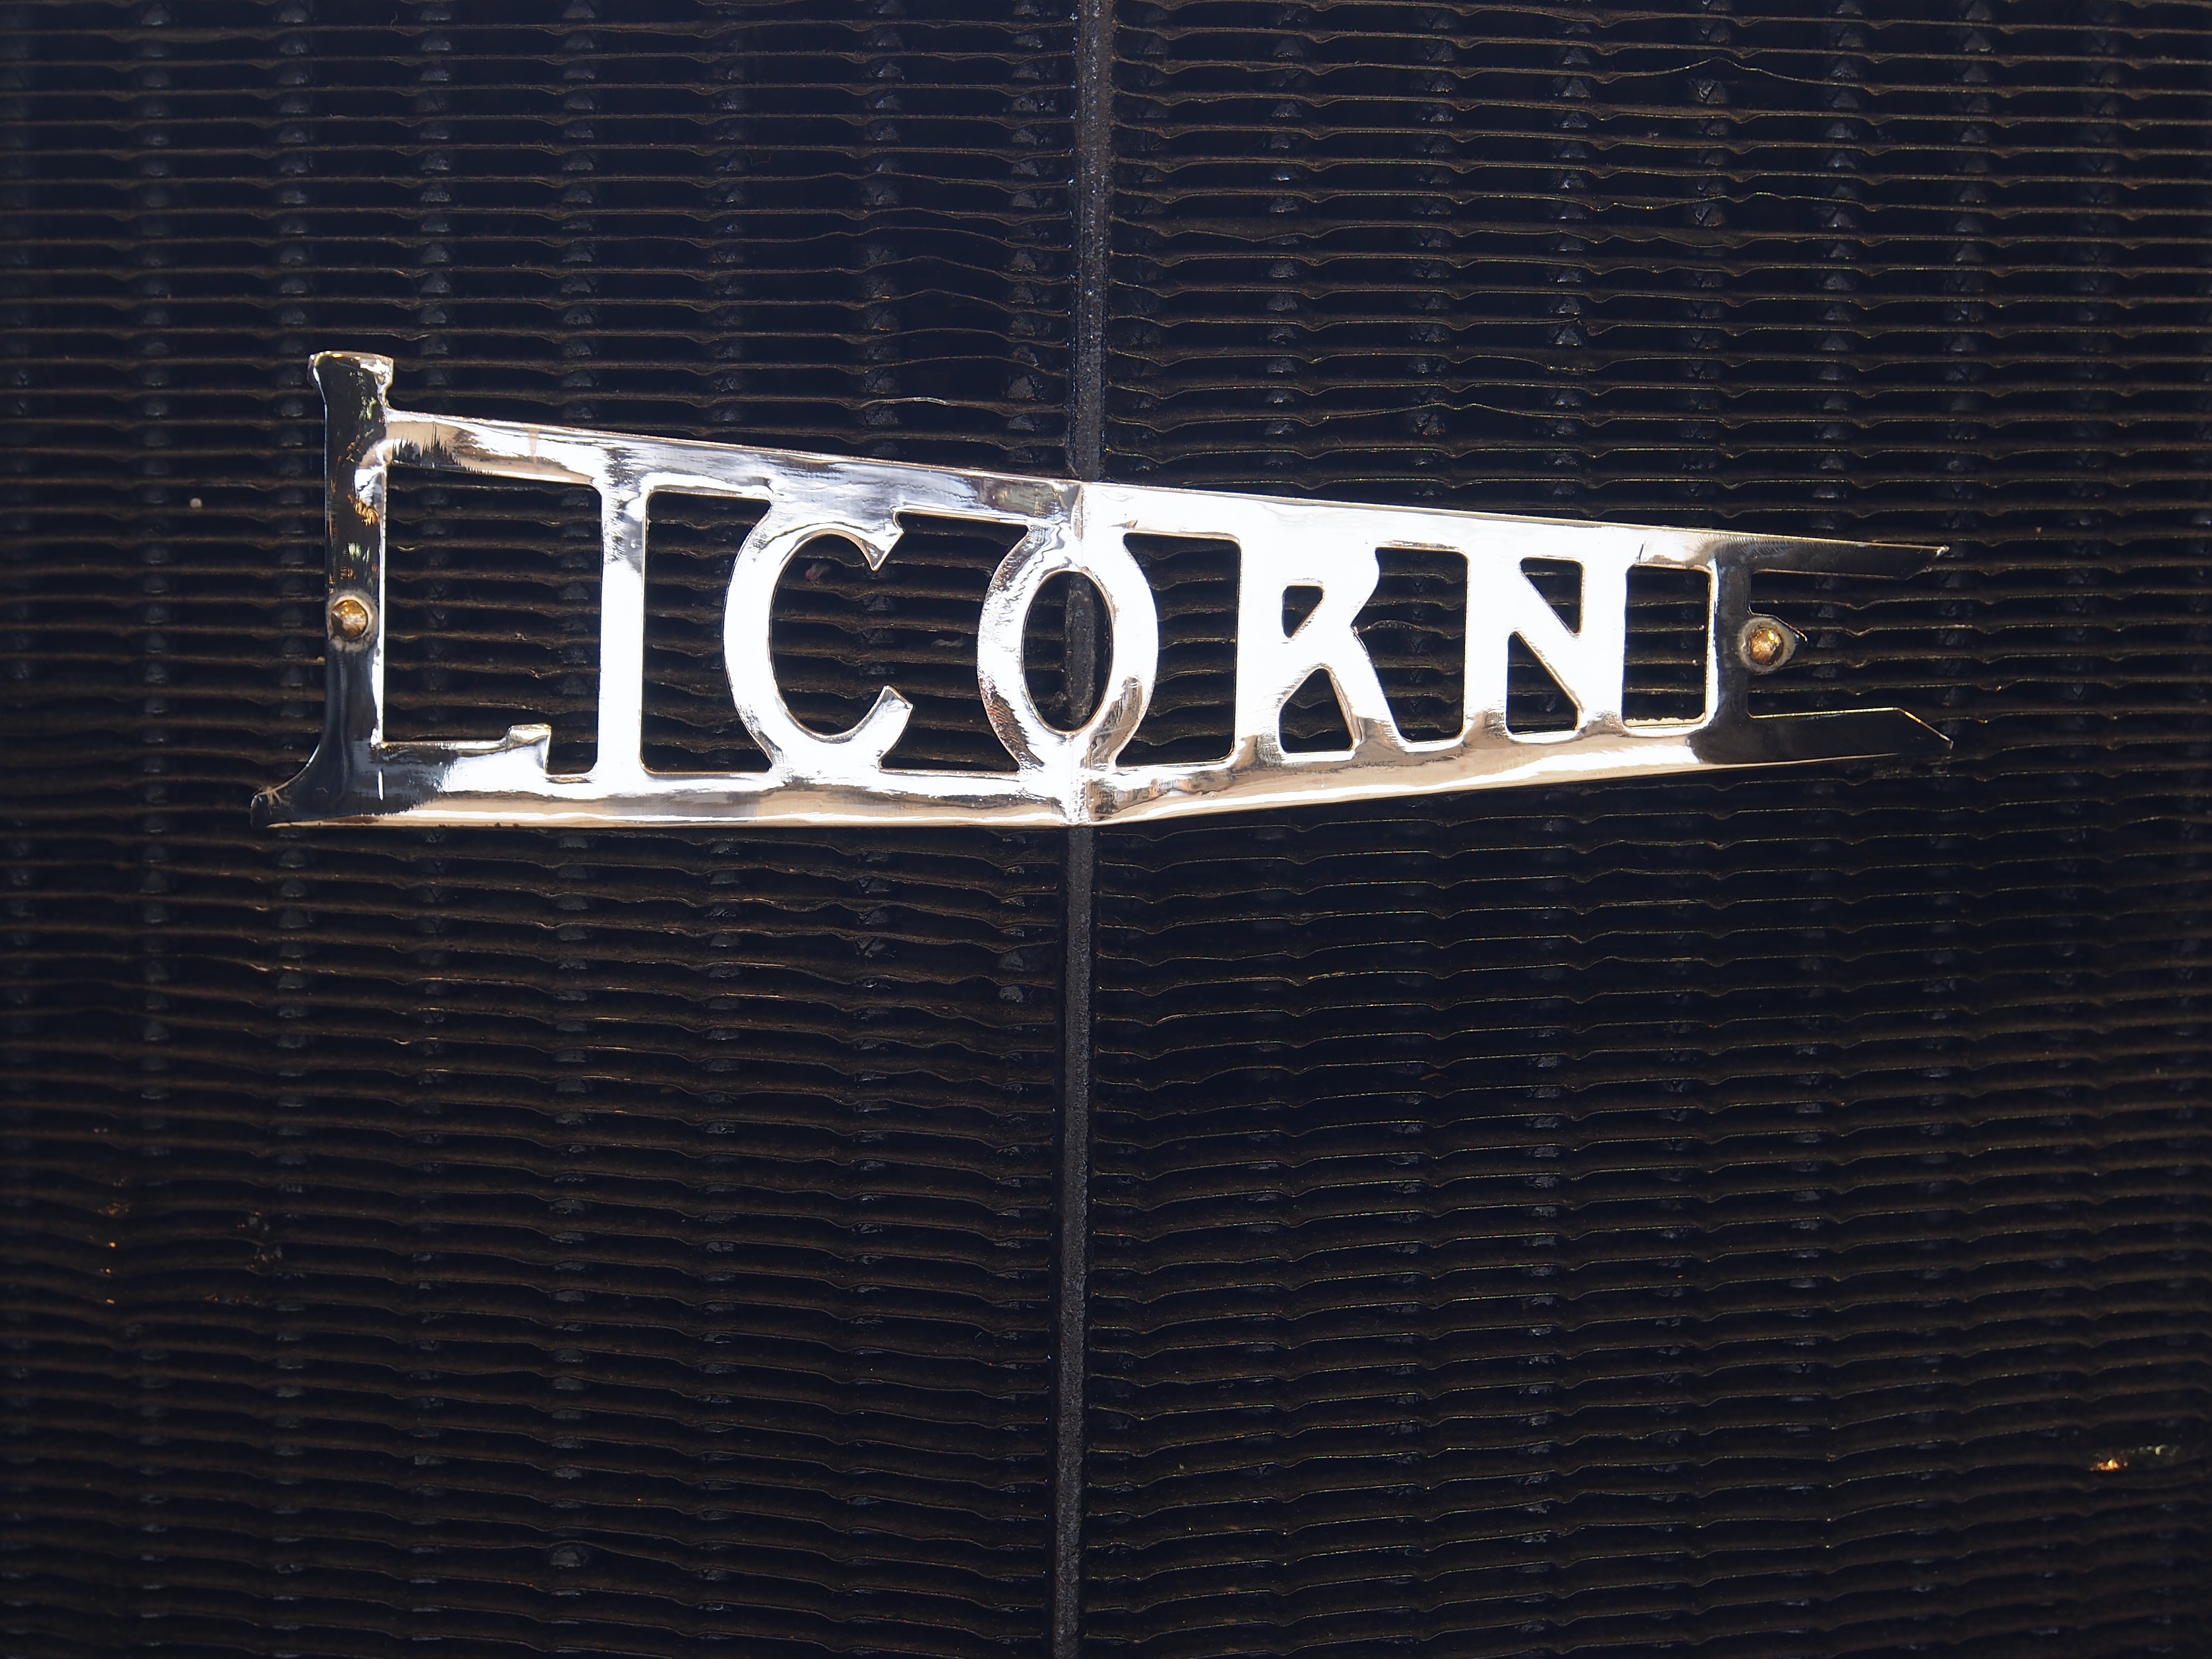
car, automobile, number, sign, golden, symbol, signage, lighting, emblem, font, logo, text, front, shiny, manufacturer, licorne, radiator grill, automotive exterior